Michaël Niçoise

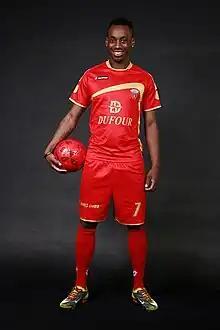
Mickaël Niçoise

Mickaël Joseph Niçoise (born 19 September 1984) is a French professional footballer who plays as a striker for French club Meaux.